Battle of Triebl

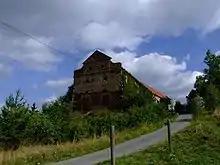
Třebel Castle, taken in August 2008

The results of the investigation soon made the Imperial troops aware of Wrangel's positions and it was obvious that Triebl Castle, which served as an advanced observation post, had to be captured. Holzappel immediately ordered guns to be set up on the northern slope of the Wolfsberg. The shelling of Triebl began on 18 August at around 2 p.m.